Butter churn

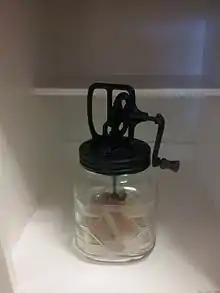
Paddle type hand-cranked butter churn

Another prominent type of churn was the paddle churn, which was a container that contained a paddle, which was operated by a handle. The paddle churned the butter inside the container when the handle was turned.